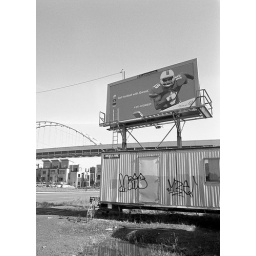
That's my road bike leaning against the modular building.